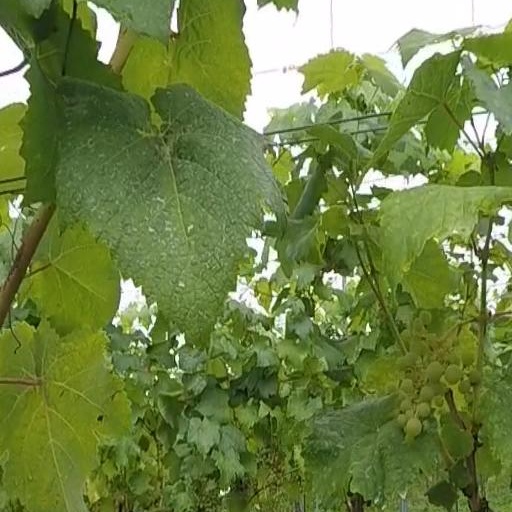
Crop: grape